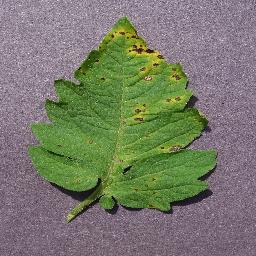
Label: Tomato___Septoria_leaf_spot